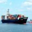
Label: ship